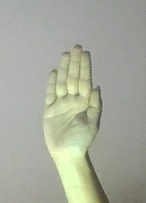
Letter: seen